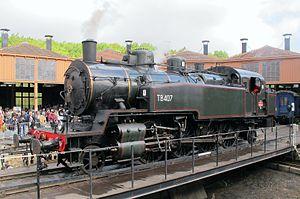
La 141 TB 407 au dépôt de Longueville le 18 septembre 2011.
Les Mikado série 11s numéro 4401 à 4512 étaient des locomotives-tender qui furent étudiées pour le service sur les lignes de la banlieue parisienne de la Compagnie des chemins de fer de l'Est.